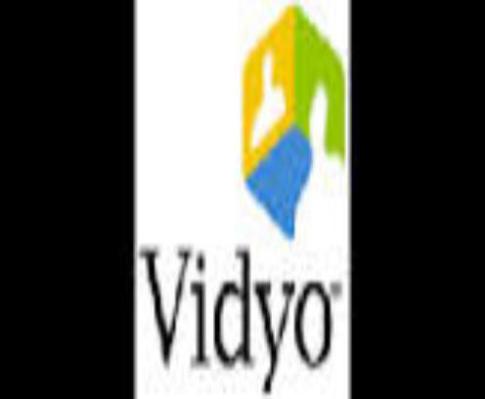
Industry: Others